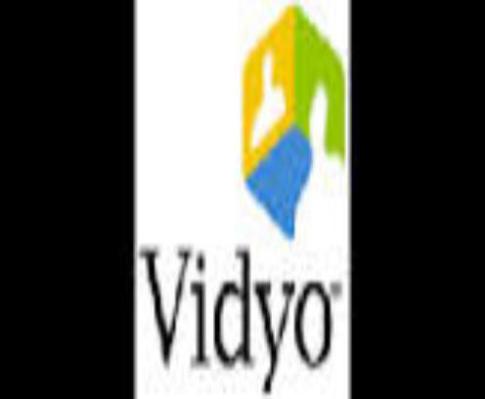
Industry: Others